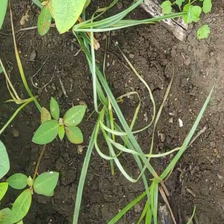
Weed species: Lavhala_(Cyperus_Rotundus)